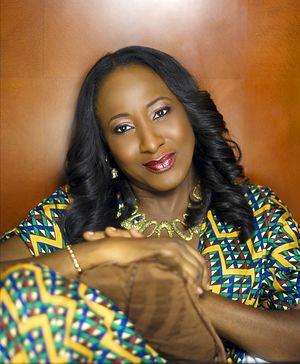
Iretiola Olusola Ayinke, nom de scène Iretiola Doyle, est une actrice du cinéma Nollywood, une productrice de télévision et une écrivain.